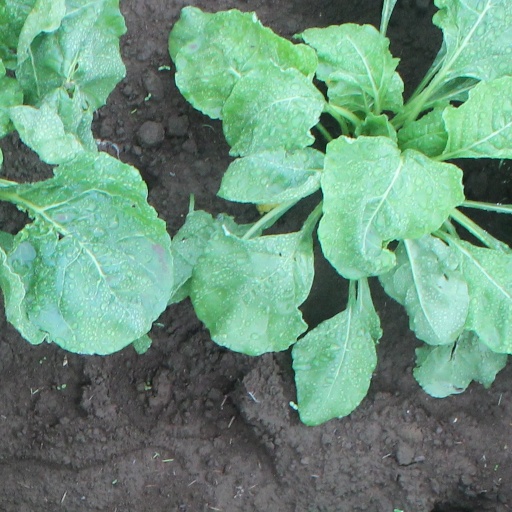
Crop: sugar beet